South China tiger

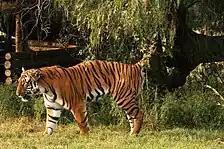
A male tiger of the Save China's Tigers Project scent-marking his territory

The organisation Save China's Tigers, working with the Wildlife Research Center of the State Forestry Administration of China and the Chinese Tigers South Africa Trust, secured an agreement on the reintroduction of Chinese tigers into the wild. The agreement, which was signed in Beijing on 26 November 2002, calls for the establishment of a Chinese tiger conservation model through the creation of a pilot reserve in China where indigenous wildlife, including the South China tiger, will be reintroduced. Save China's Tigers aims to rewild the critically endangered South China tiger by bringing a few captive-bred individuals to a private reserve in the Free State province of South Africa for rehabilitation training so that they can regain their hunting instincts. At the same time, a pilot reserve is being set up in China. Once it is ready, the offspring of the trained tigers will be released there, while the original animals will stay in South Africa to continue breeding.